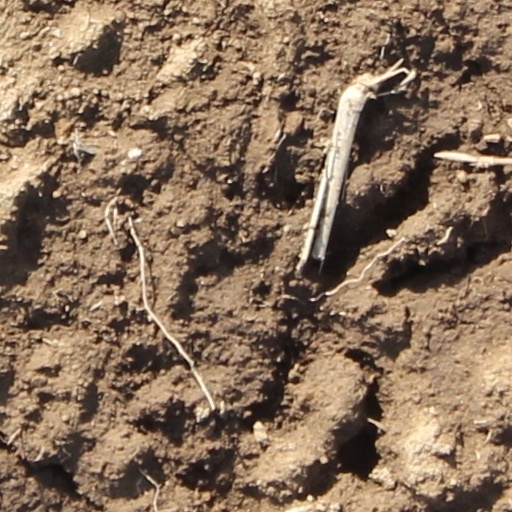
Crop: wheat